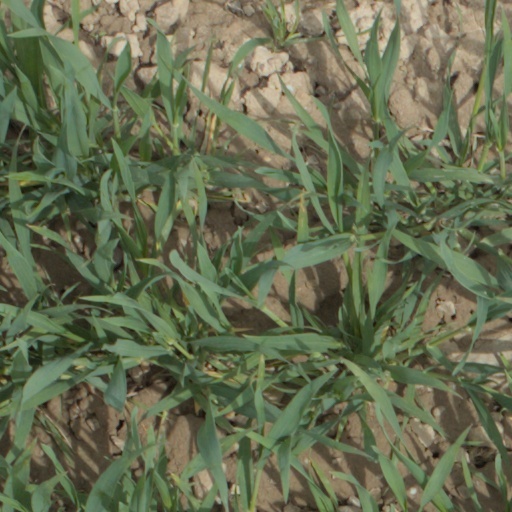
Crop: wheat